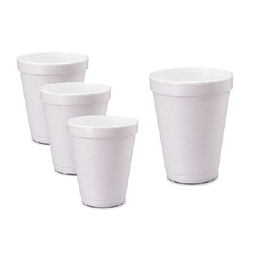
Label: paper